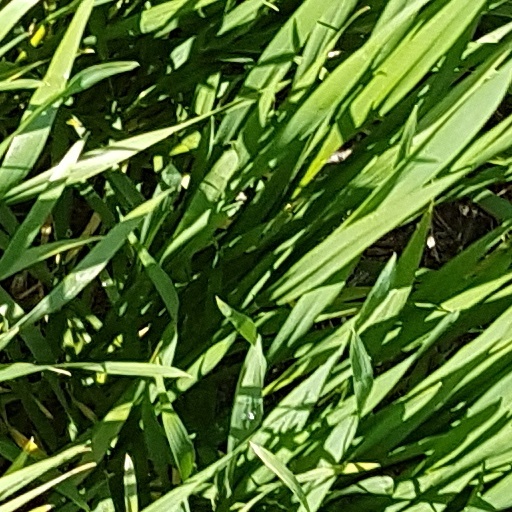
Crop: wheat